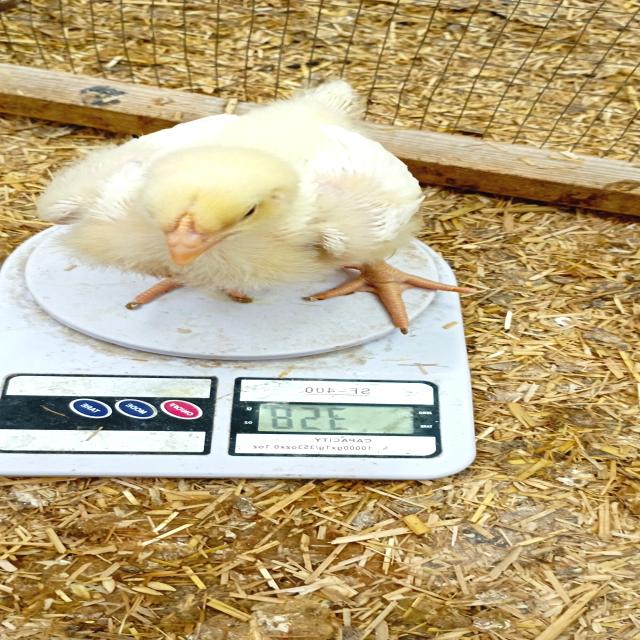
Weight: 358 g